List of Game of Thrones characters

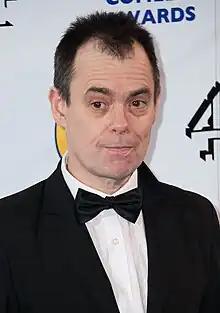
Kevin Eldon

is a wealthy magister of the free city of Pentos. Illiyrio hosts the Targaryens after their escape from Westeros. He arranges Daenerys's marriage to Khal Drogo and conspires with Lord Varys for the return of the Targaryens to power. In season 5, Varys and Tyrion Lannister take shelter in his mansion when they flee Westeros after the murder of Tywin Lannister.